Aharon-Ya'akov Greenberg

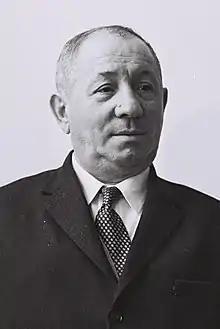
Greenberg in 1951

Aharon-Ya'akov Greenberg (15 March 1900 – 2 April 1963) was an Israeli politician who served as a member of the Knesset from 1949 until 1951, and again from 1955 until his death in 1963.